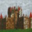
Label: castle